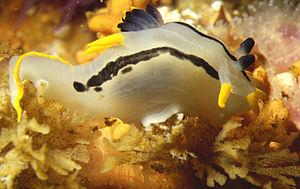
Les nudibranches forment un ordre de mollusques gastéropodes. Ces animaux marins sont caractérisés par leur absence de coquille — d'où leur appellation fréquente de « limaces de mer » — et leurs branchies nues, origine de leur nom.
Polycera est un genre de mollusques de l'ordre des nudibranches et de la famille des Polyceridae.